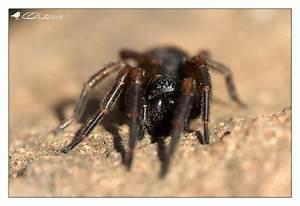
spider